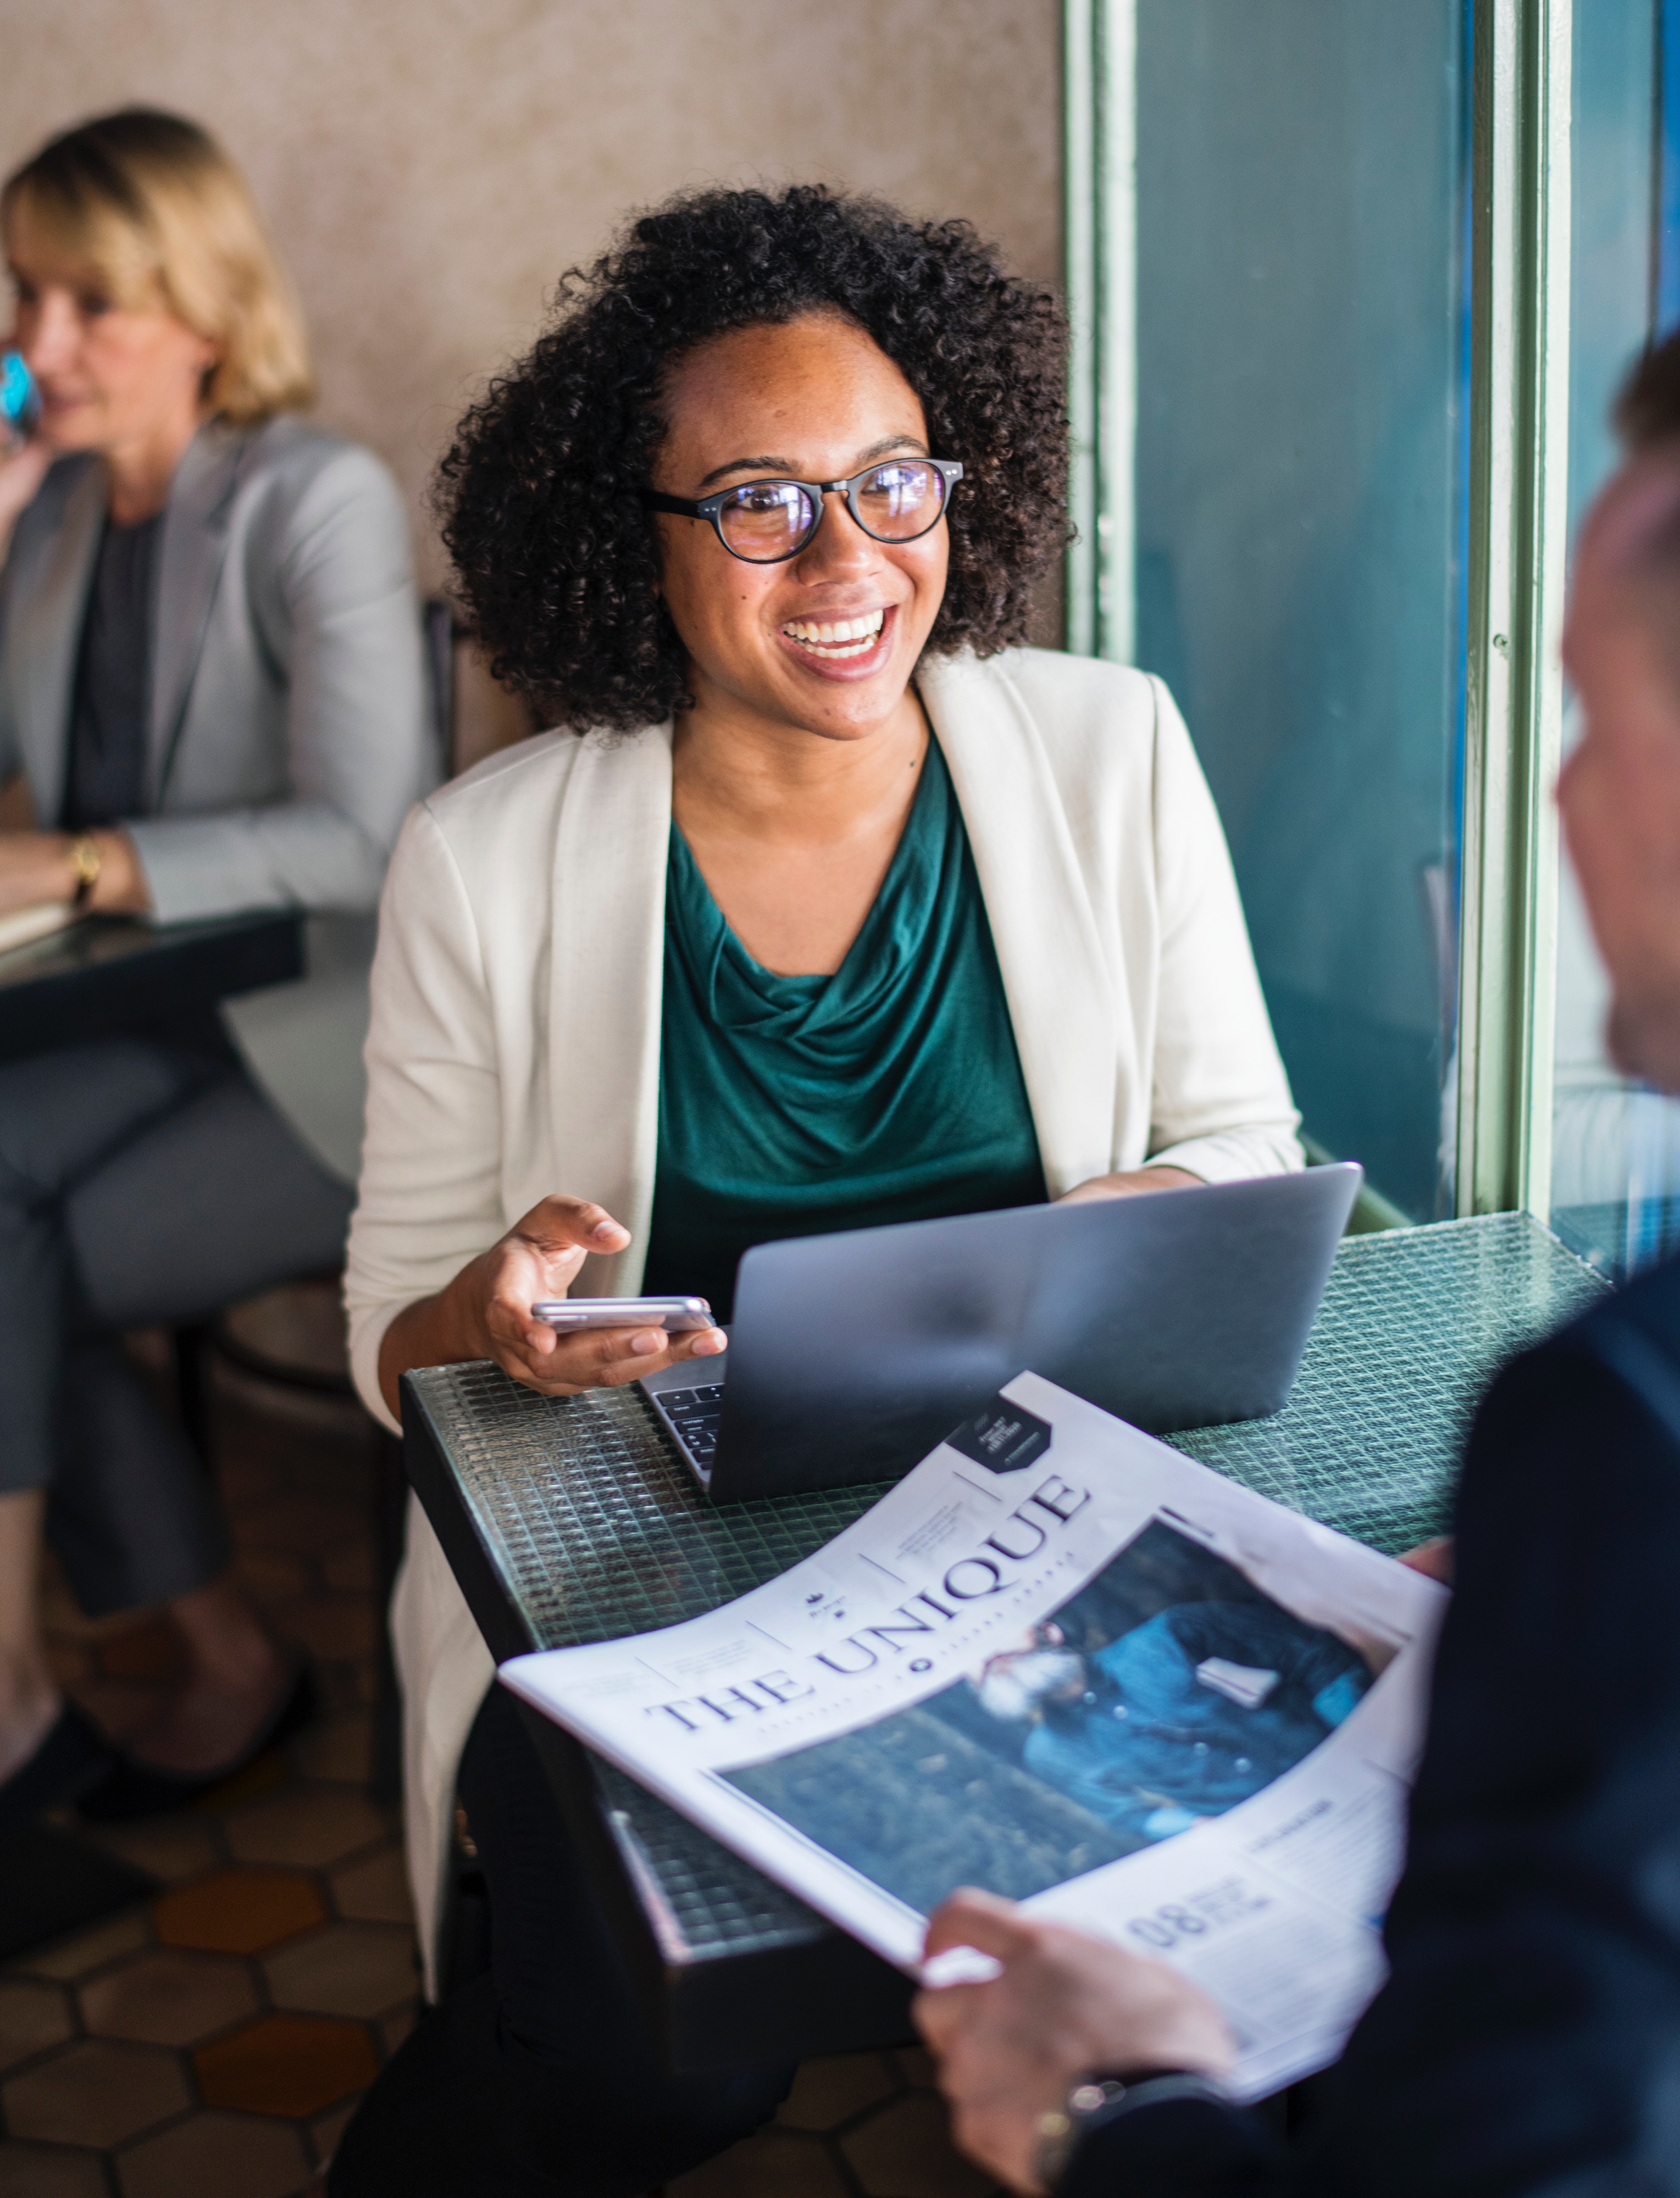
job, businessperson, employment, event, white collar worker, adaptation, business, tourism, conversation, student